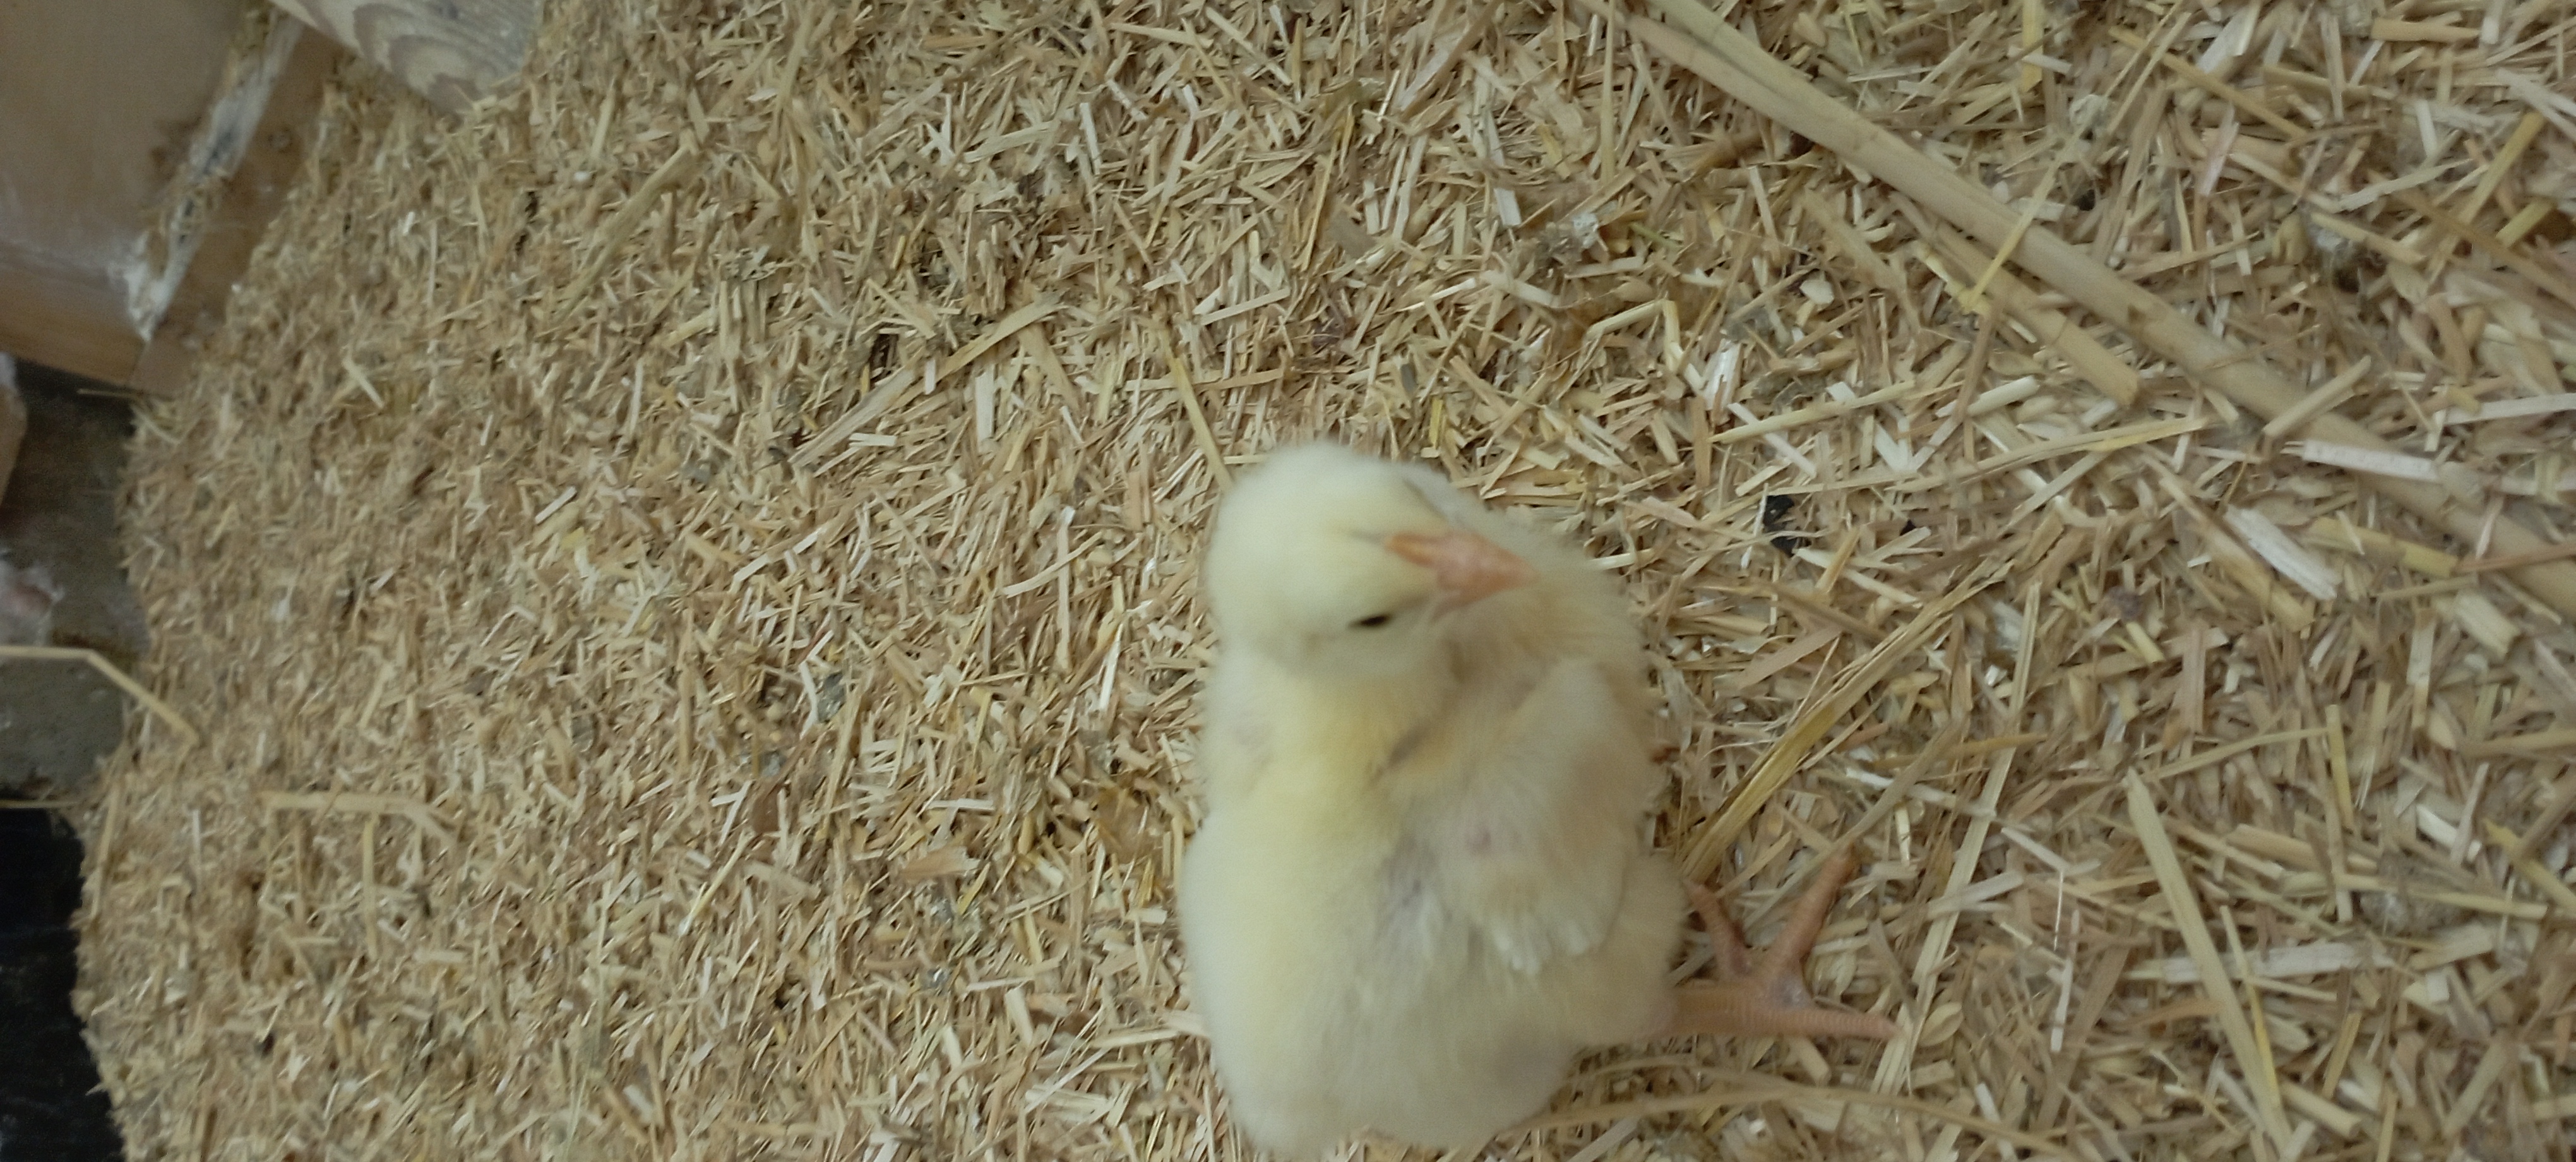
Weight: 184 g